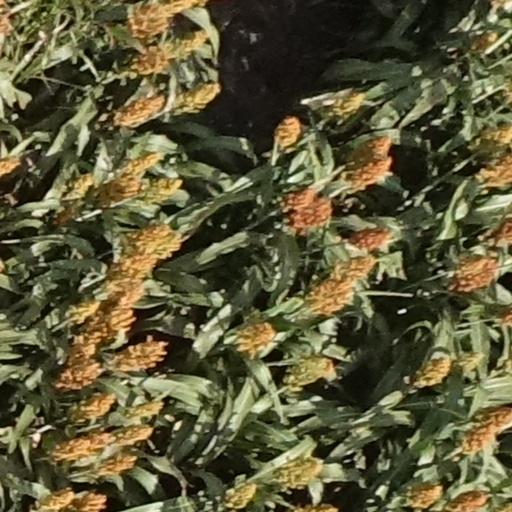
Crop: sorghum